Los Angeles High School

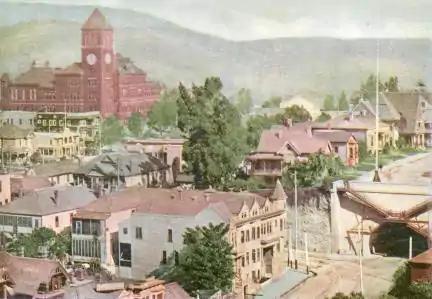
Second location . Broadway Tunnel is to the right

That same year, the Los Angeles City High School District was formed. It served students of LAHS while the Los Angeles City School District and various other elementary school districts served elementary and junior high school students.